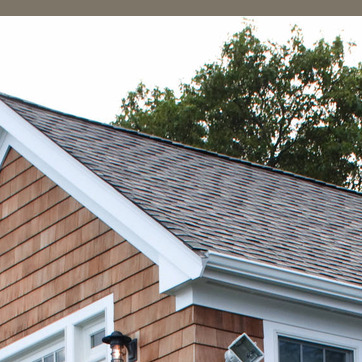
Material: other